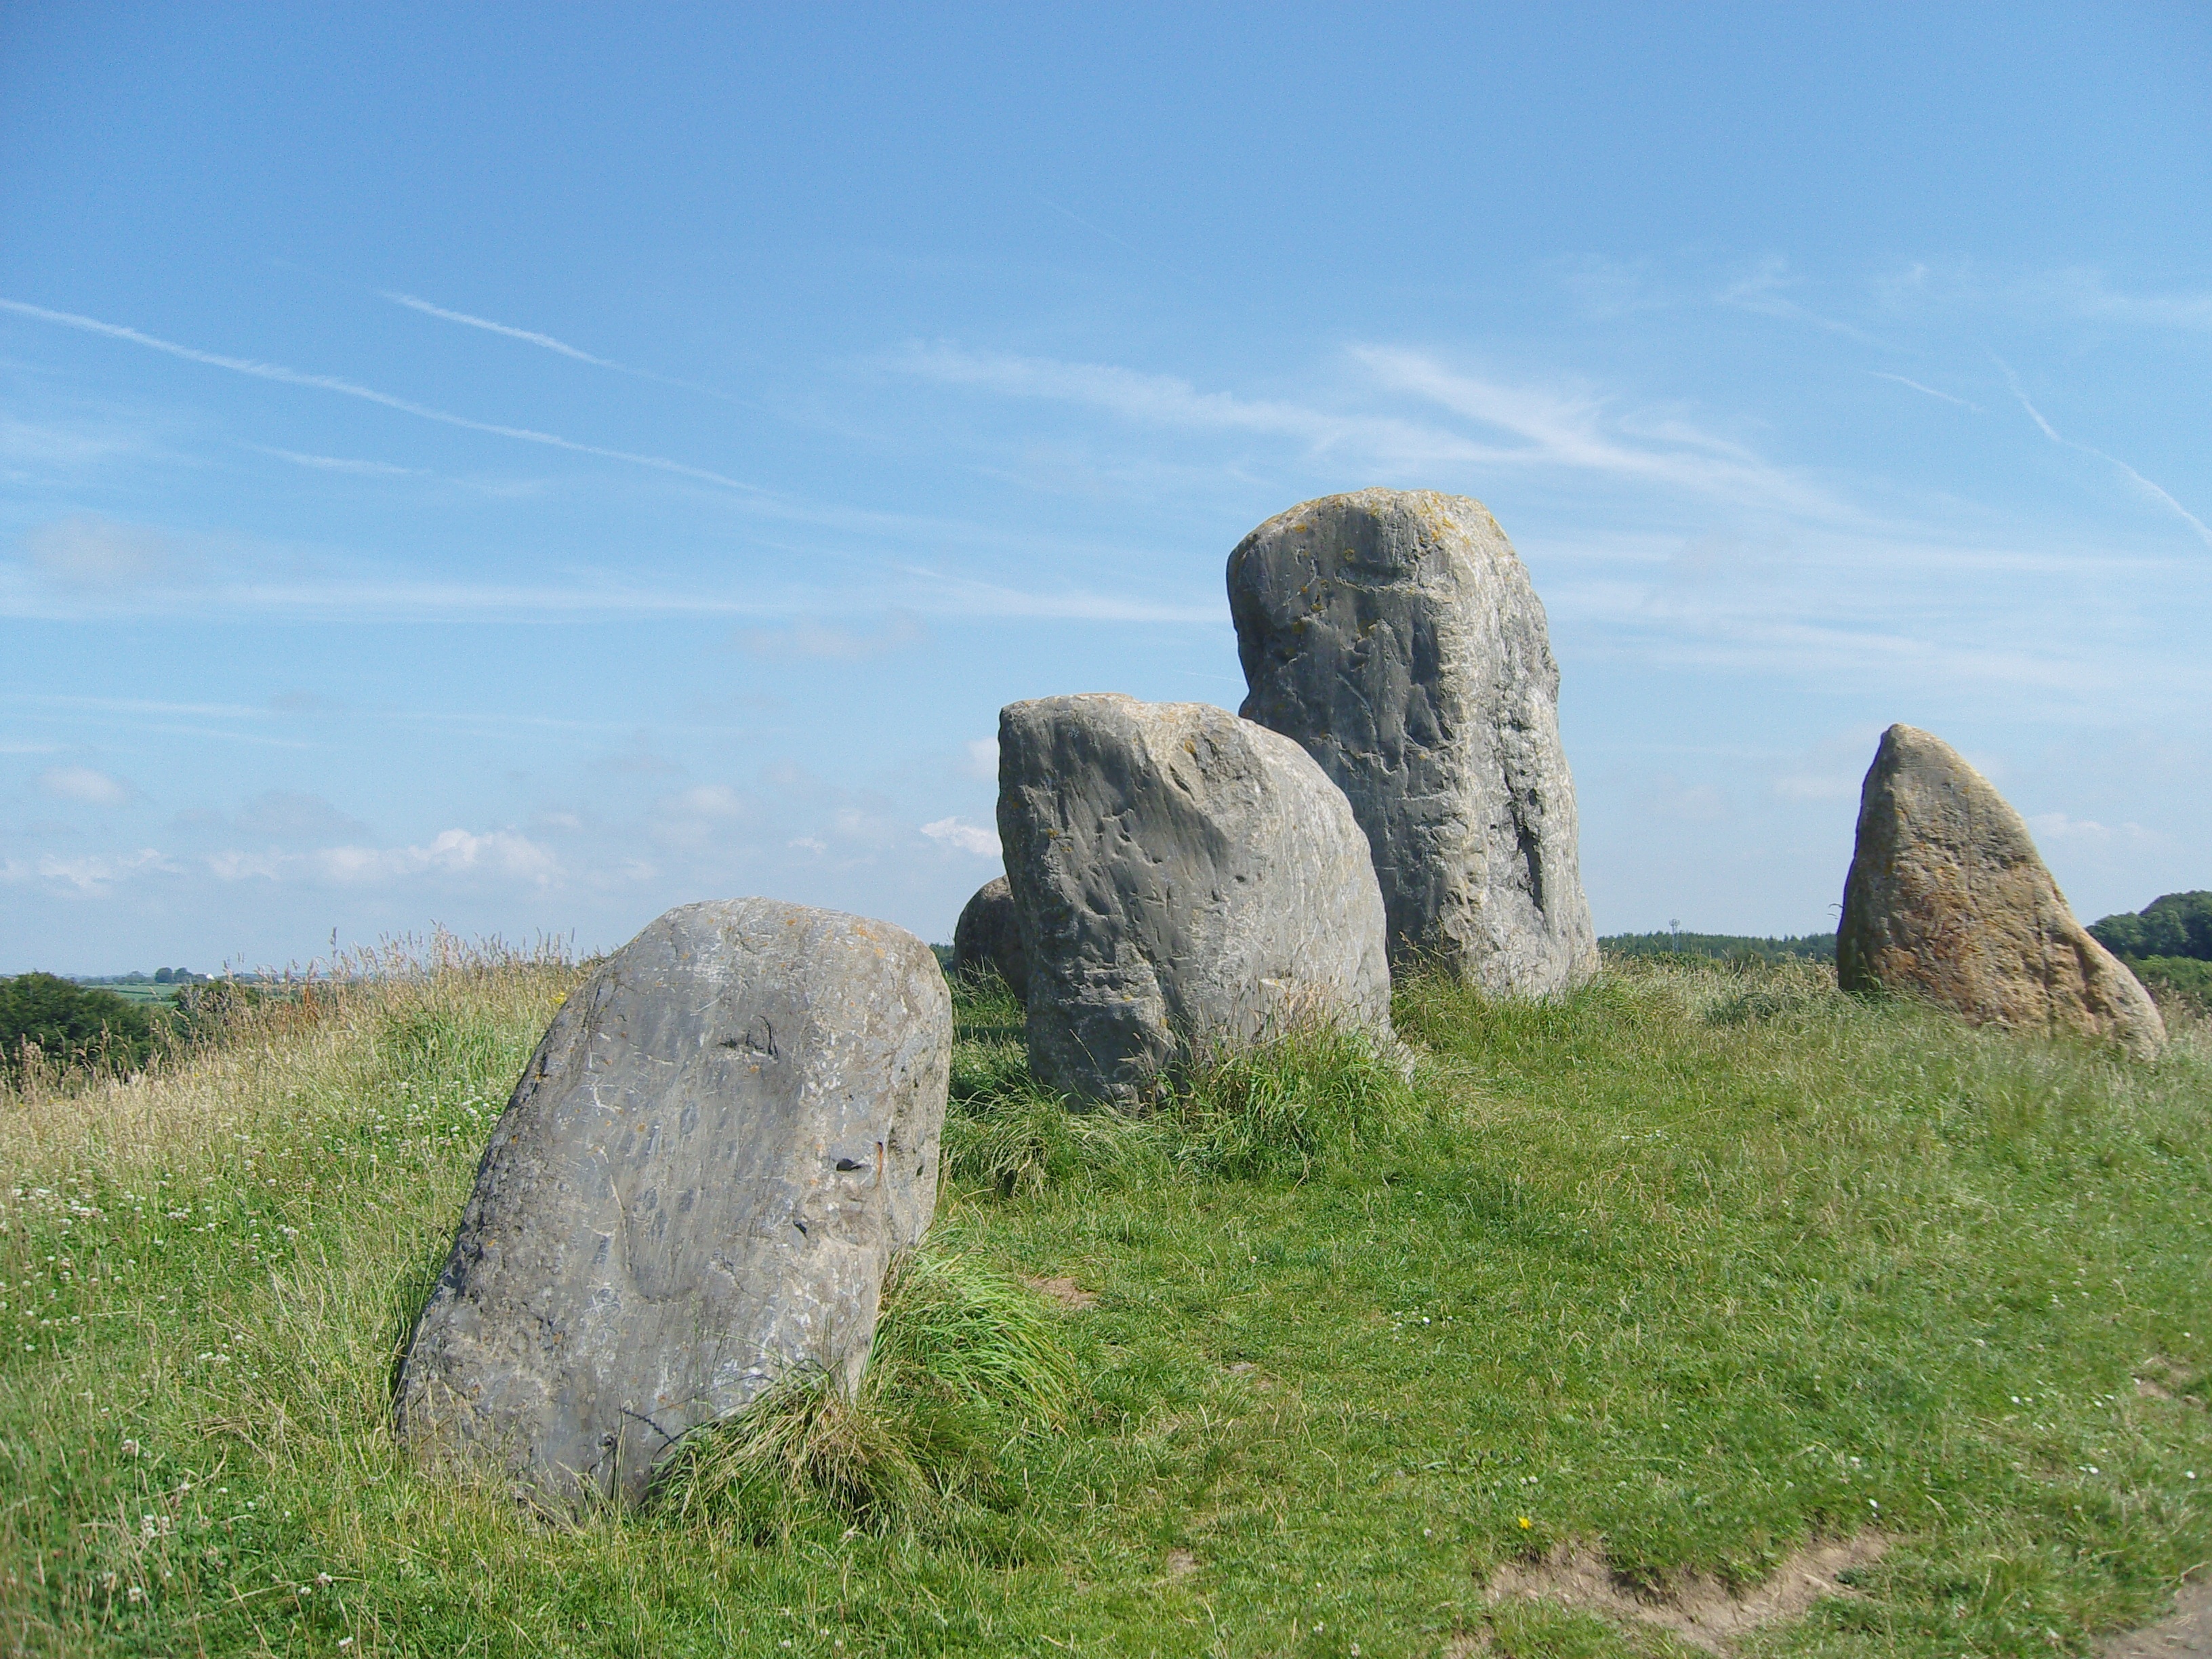
landscape, outdoor, rock, hill, stone, monument, formation, cliff, standing, rural, landmark, historic, tourism, standing stone, terrain, geology, ruins, badlands, boulder, plateau, history, heritage, monolith, megalith, ancient history, eglinton park